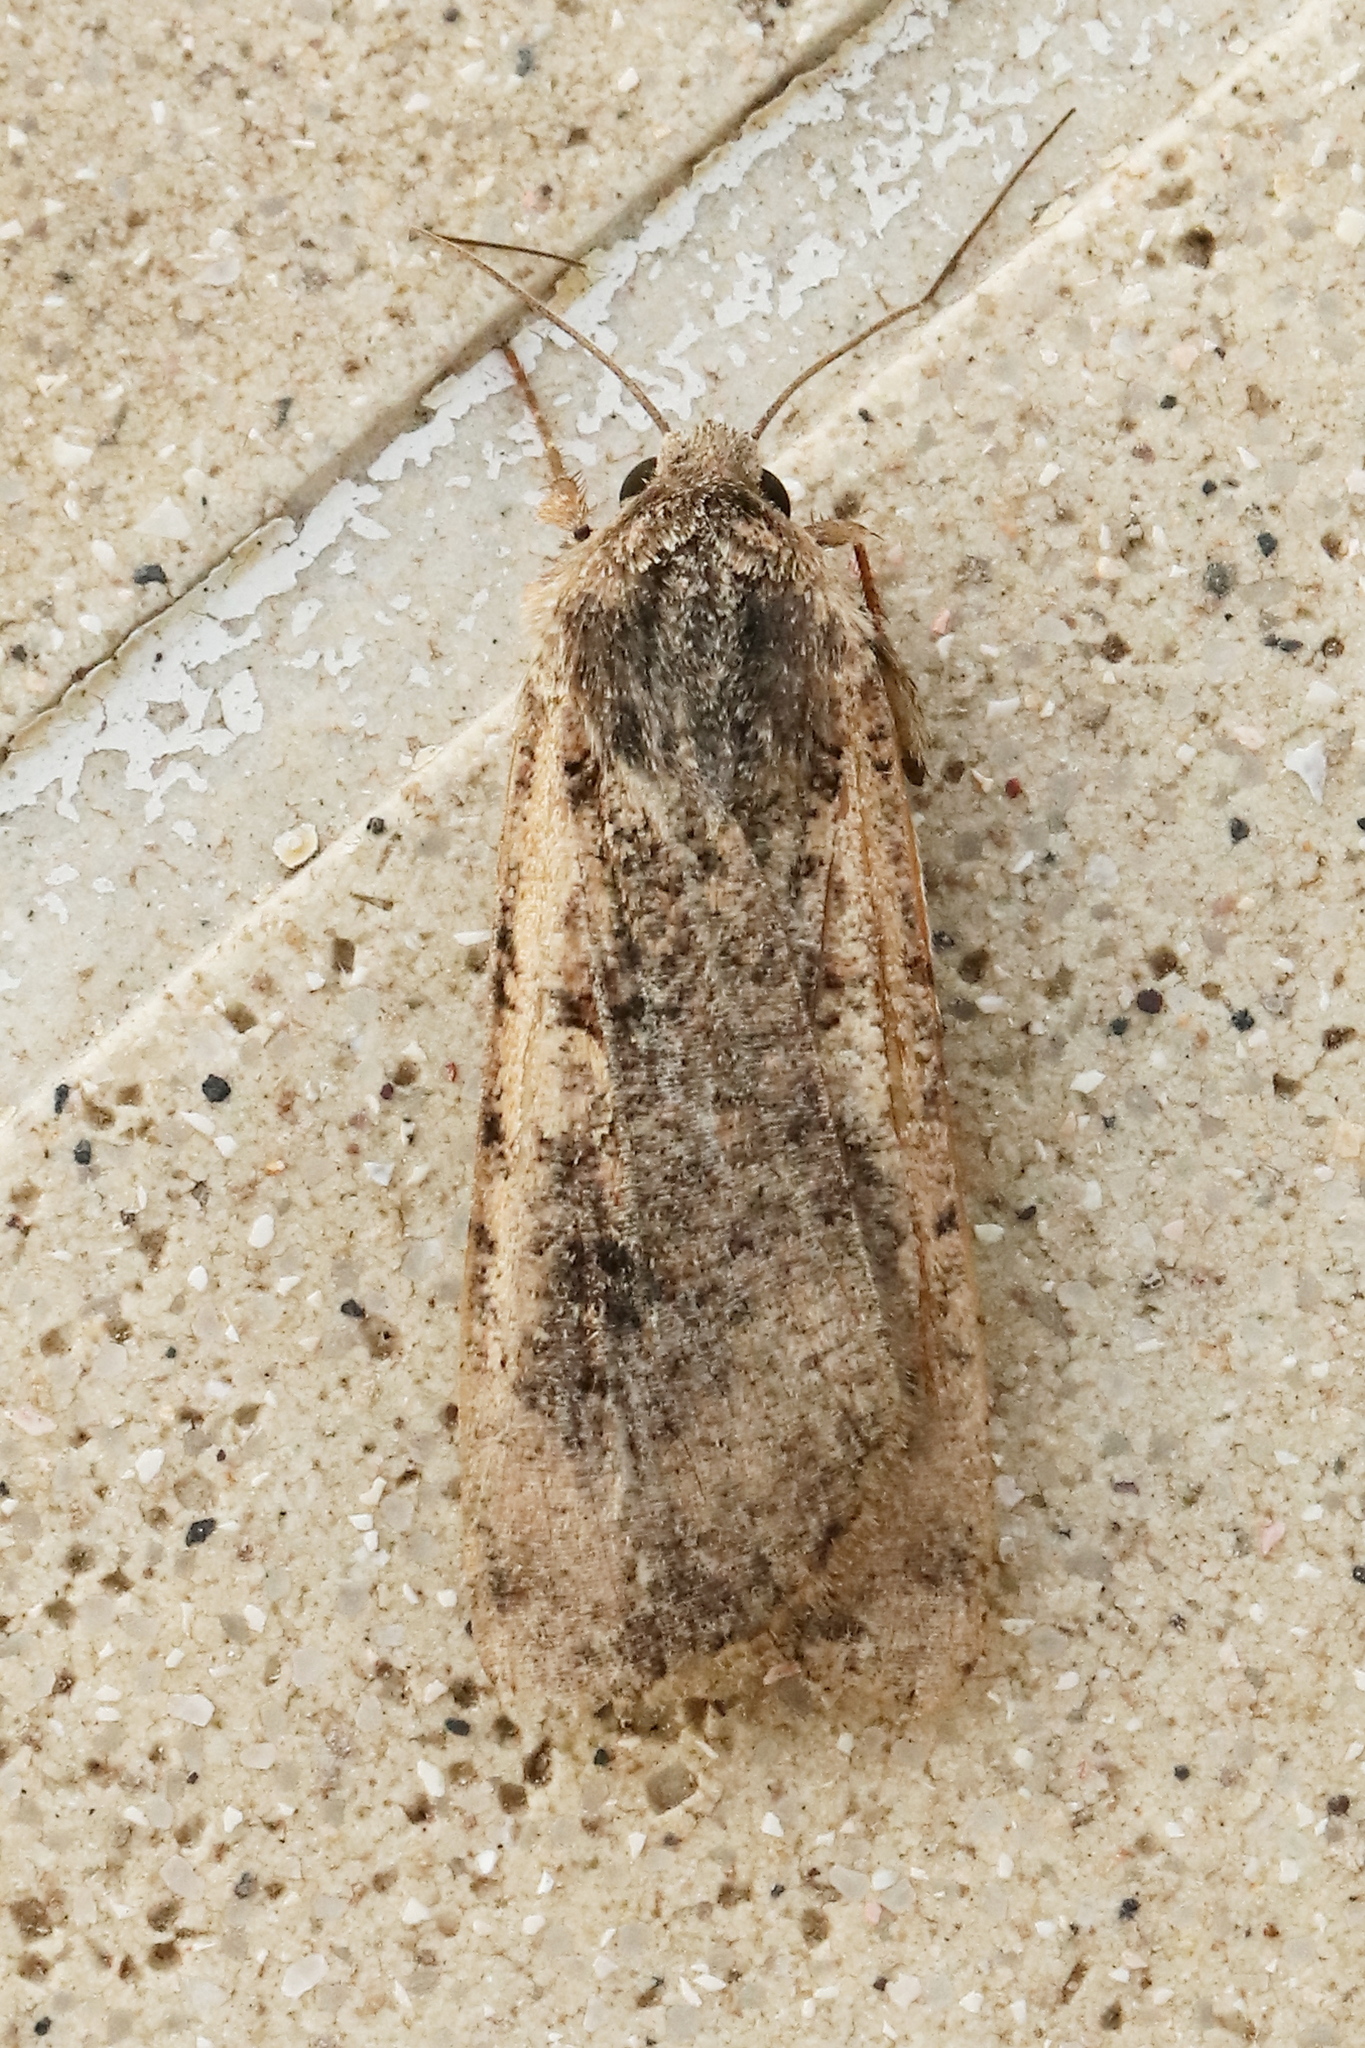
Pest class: cutworms